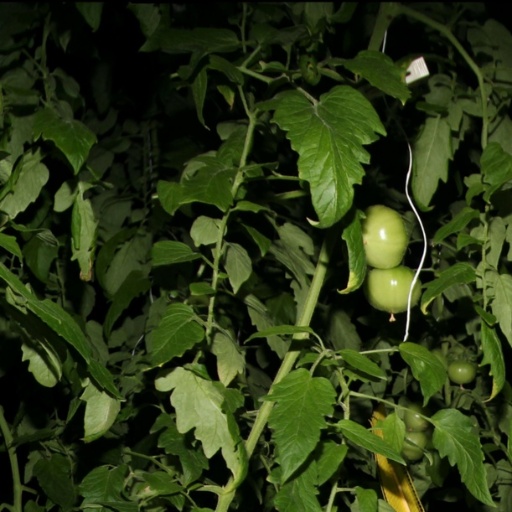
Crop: tomato